Shag Harbour UFO incident

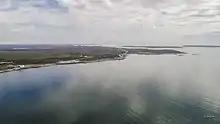
Aerial view of the location of the Shag Harbour Incident

While standing at the wheelhouse of his vessel, Captain Leo Howard Mersey was looking at four blips on his Decca radar that were stationary. When he looked up about from the vessel's windows he could see the four bright objects situated in a roughly rectangular formation. The entire crew of nearly twenty fishermen stood on deck and watched the object in the northeastern sky. Mersey radioed the rescue coordination centre and the harbour master in Halifax asking for an explanation and filed a report with the Lunenburg RCMP outlining his sighting when they returned to port.